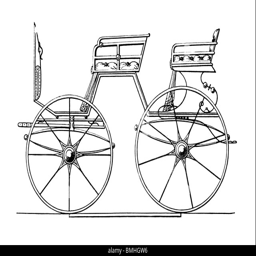
black and white engraving cut out isolated on white .